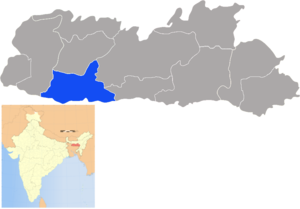
Le district des South Garo Hills est un district de l'état du Meghalaya, en Inde.